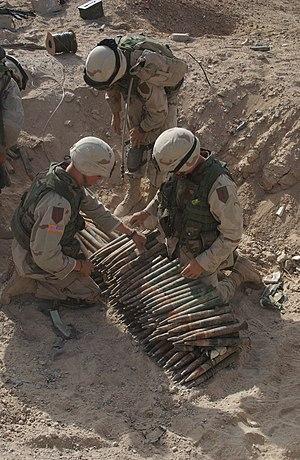
L'expression munitions non explosées ou restes explosifs de guerre désigne généralement des munitions équipées d'une charge explosive, qui ont été tirées mais n'ont pas explosé à l'impact.